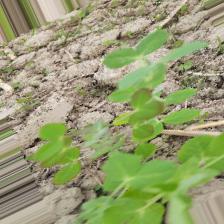
Label: Lentil Rust